Polish Library in Paris

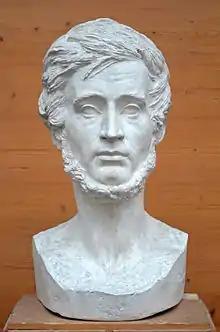
David d'Angers' Adam Mickiewicz, 1835

In 1989 the collection had grown to 220,000 volumes, around 5,000 Polish maps, 7,000 16th–20th century images, plus the collections of the "Towarzystwo Historyczno-Literackie w Paryżu".